Latrodectism

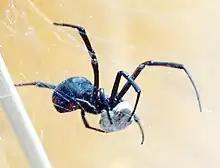
The southern black widow spider ("Latrodectus mactans"), a cause of latrodectism.

Latrodectism is the illness caused by the bite of "Latrodectus" spiders (the black widow spider and related species). Pain, muscle rigidity, vomiting, and sweating are the symptoms of latrodectism.